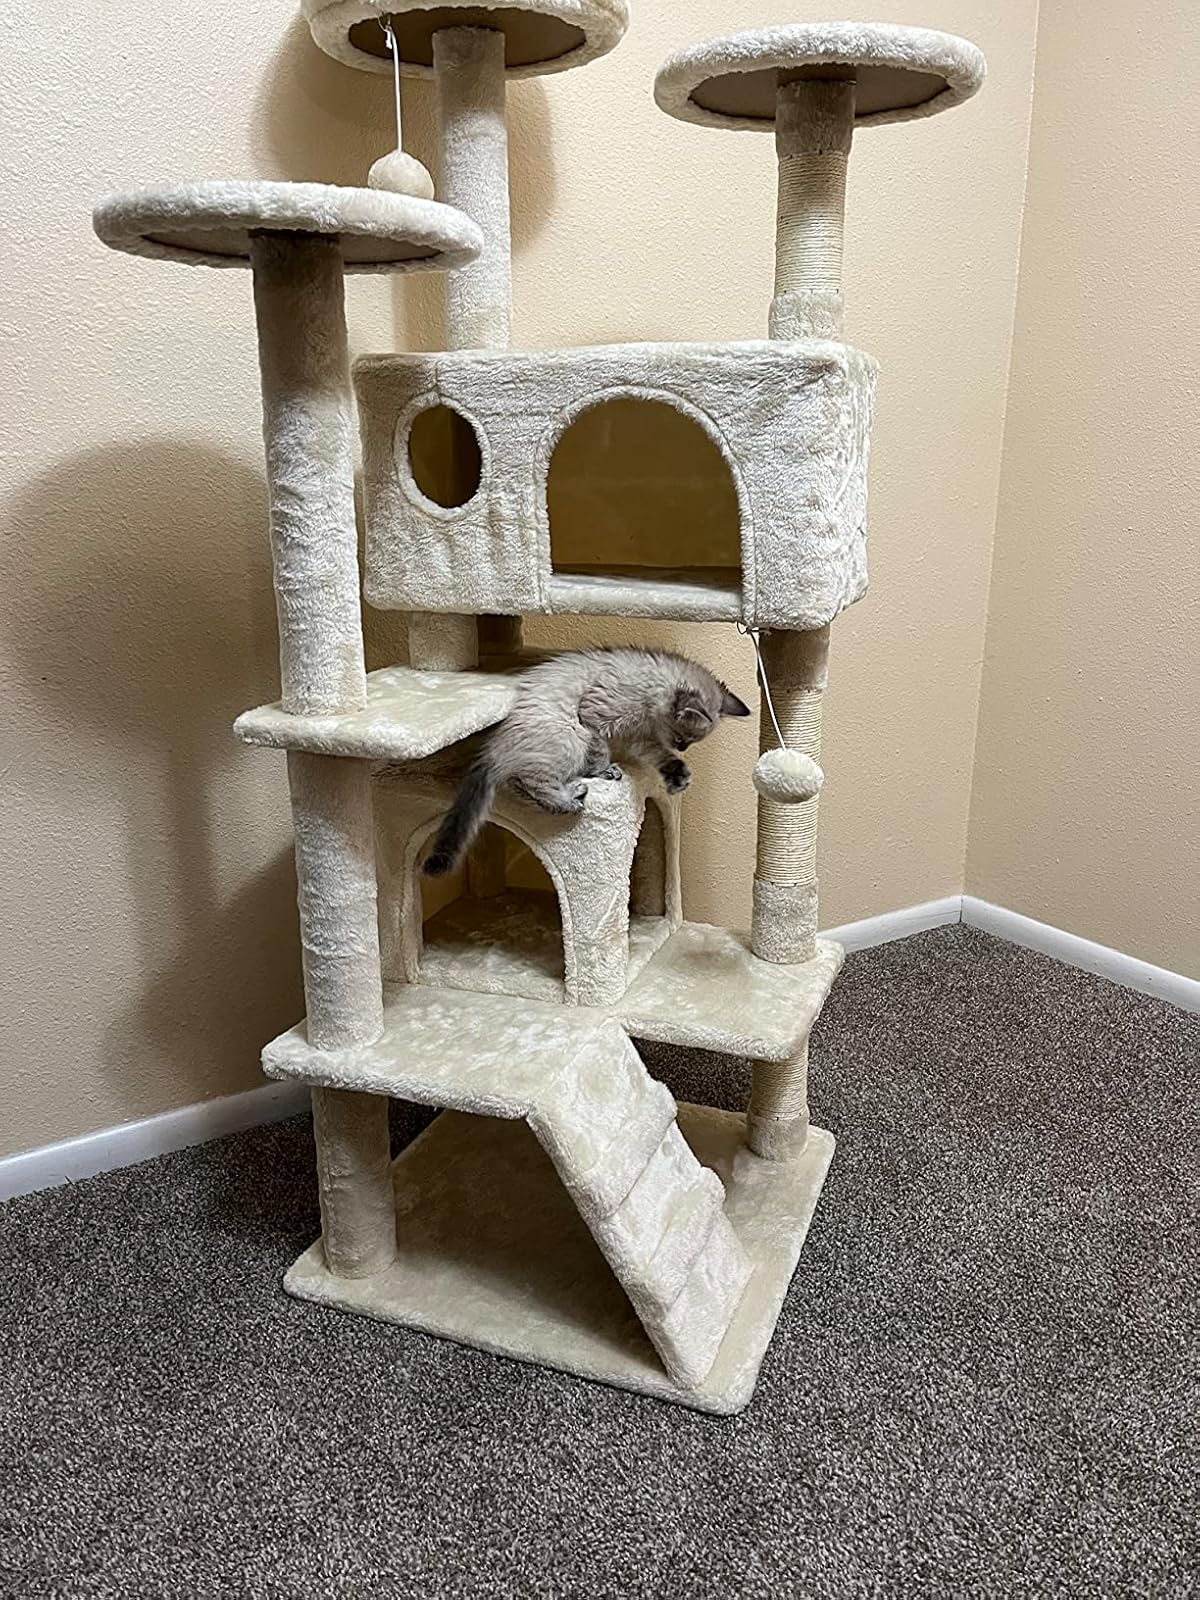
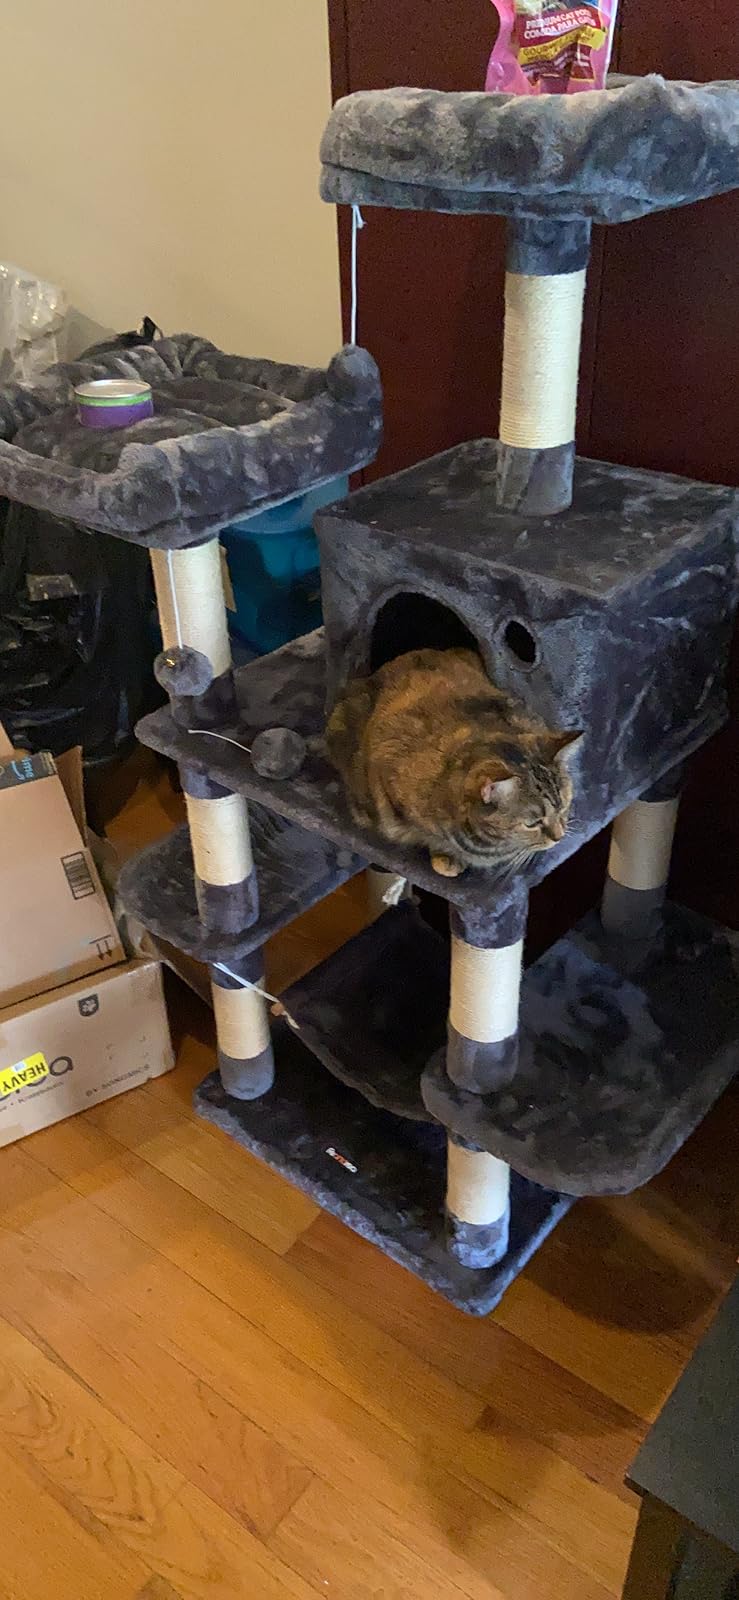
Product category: items_cat tree
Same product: no